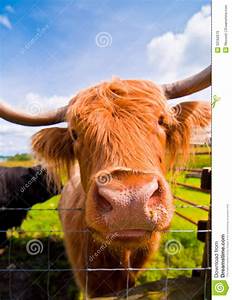
Label: mucca